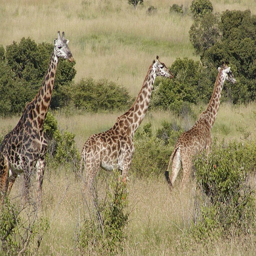
There are three giraffes walking in the wild together
A herd of giraffe walking through a field
a group of giraffes walk through a grassy terrain
A group of three giraffe walking across a field.
Three giraffe walking in tall dry grass with a few green bushes.